Monadnock Building

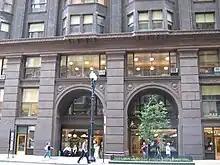
Dearborn Street facade in 2008, showing restored granite entryways, entrances to ground floor shops, and fiberglass replicas of original linen window shades

The Dearborn Street entrances were reopened and their massive granite lintels and surrounds cleared of layers of black paint or replaced. A source was found for the molded bricks needed to repair or replace the curved corners. Large plate glass windows at the entrance were removed and smaller double-hung windows were replaced that conformed to the original design. Fiberglass shades resembling the original linen versions were installed to preserve the appearance of the facade. The average cost of the restoration work was $1 million per floor ($ in dollars) in 1989, or $47 per square foot ($506 per square meter).